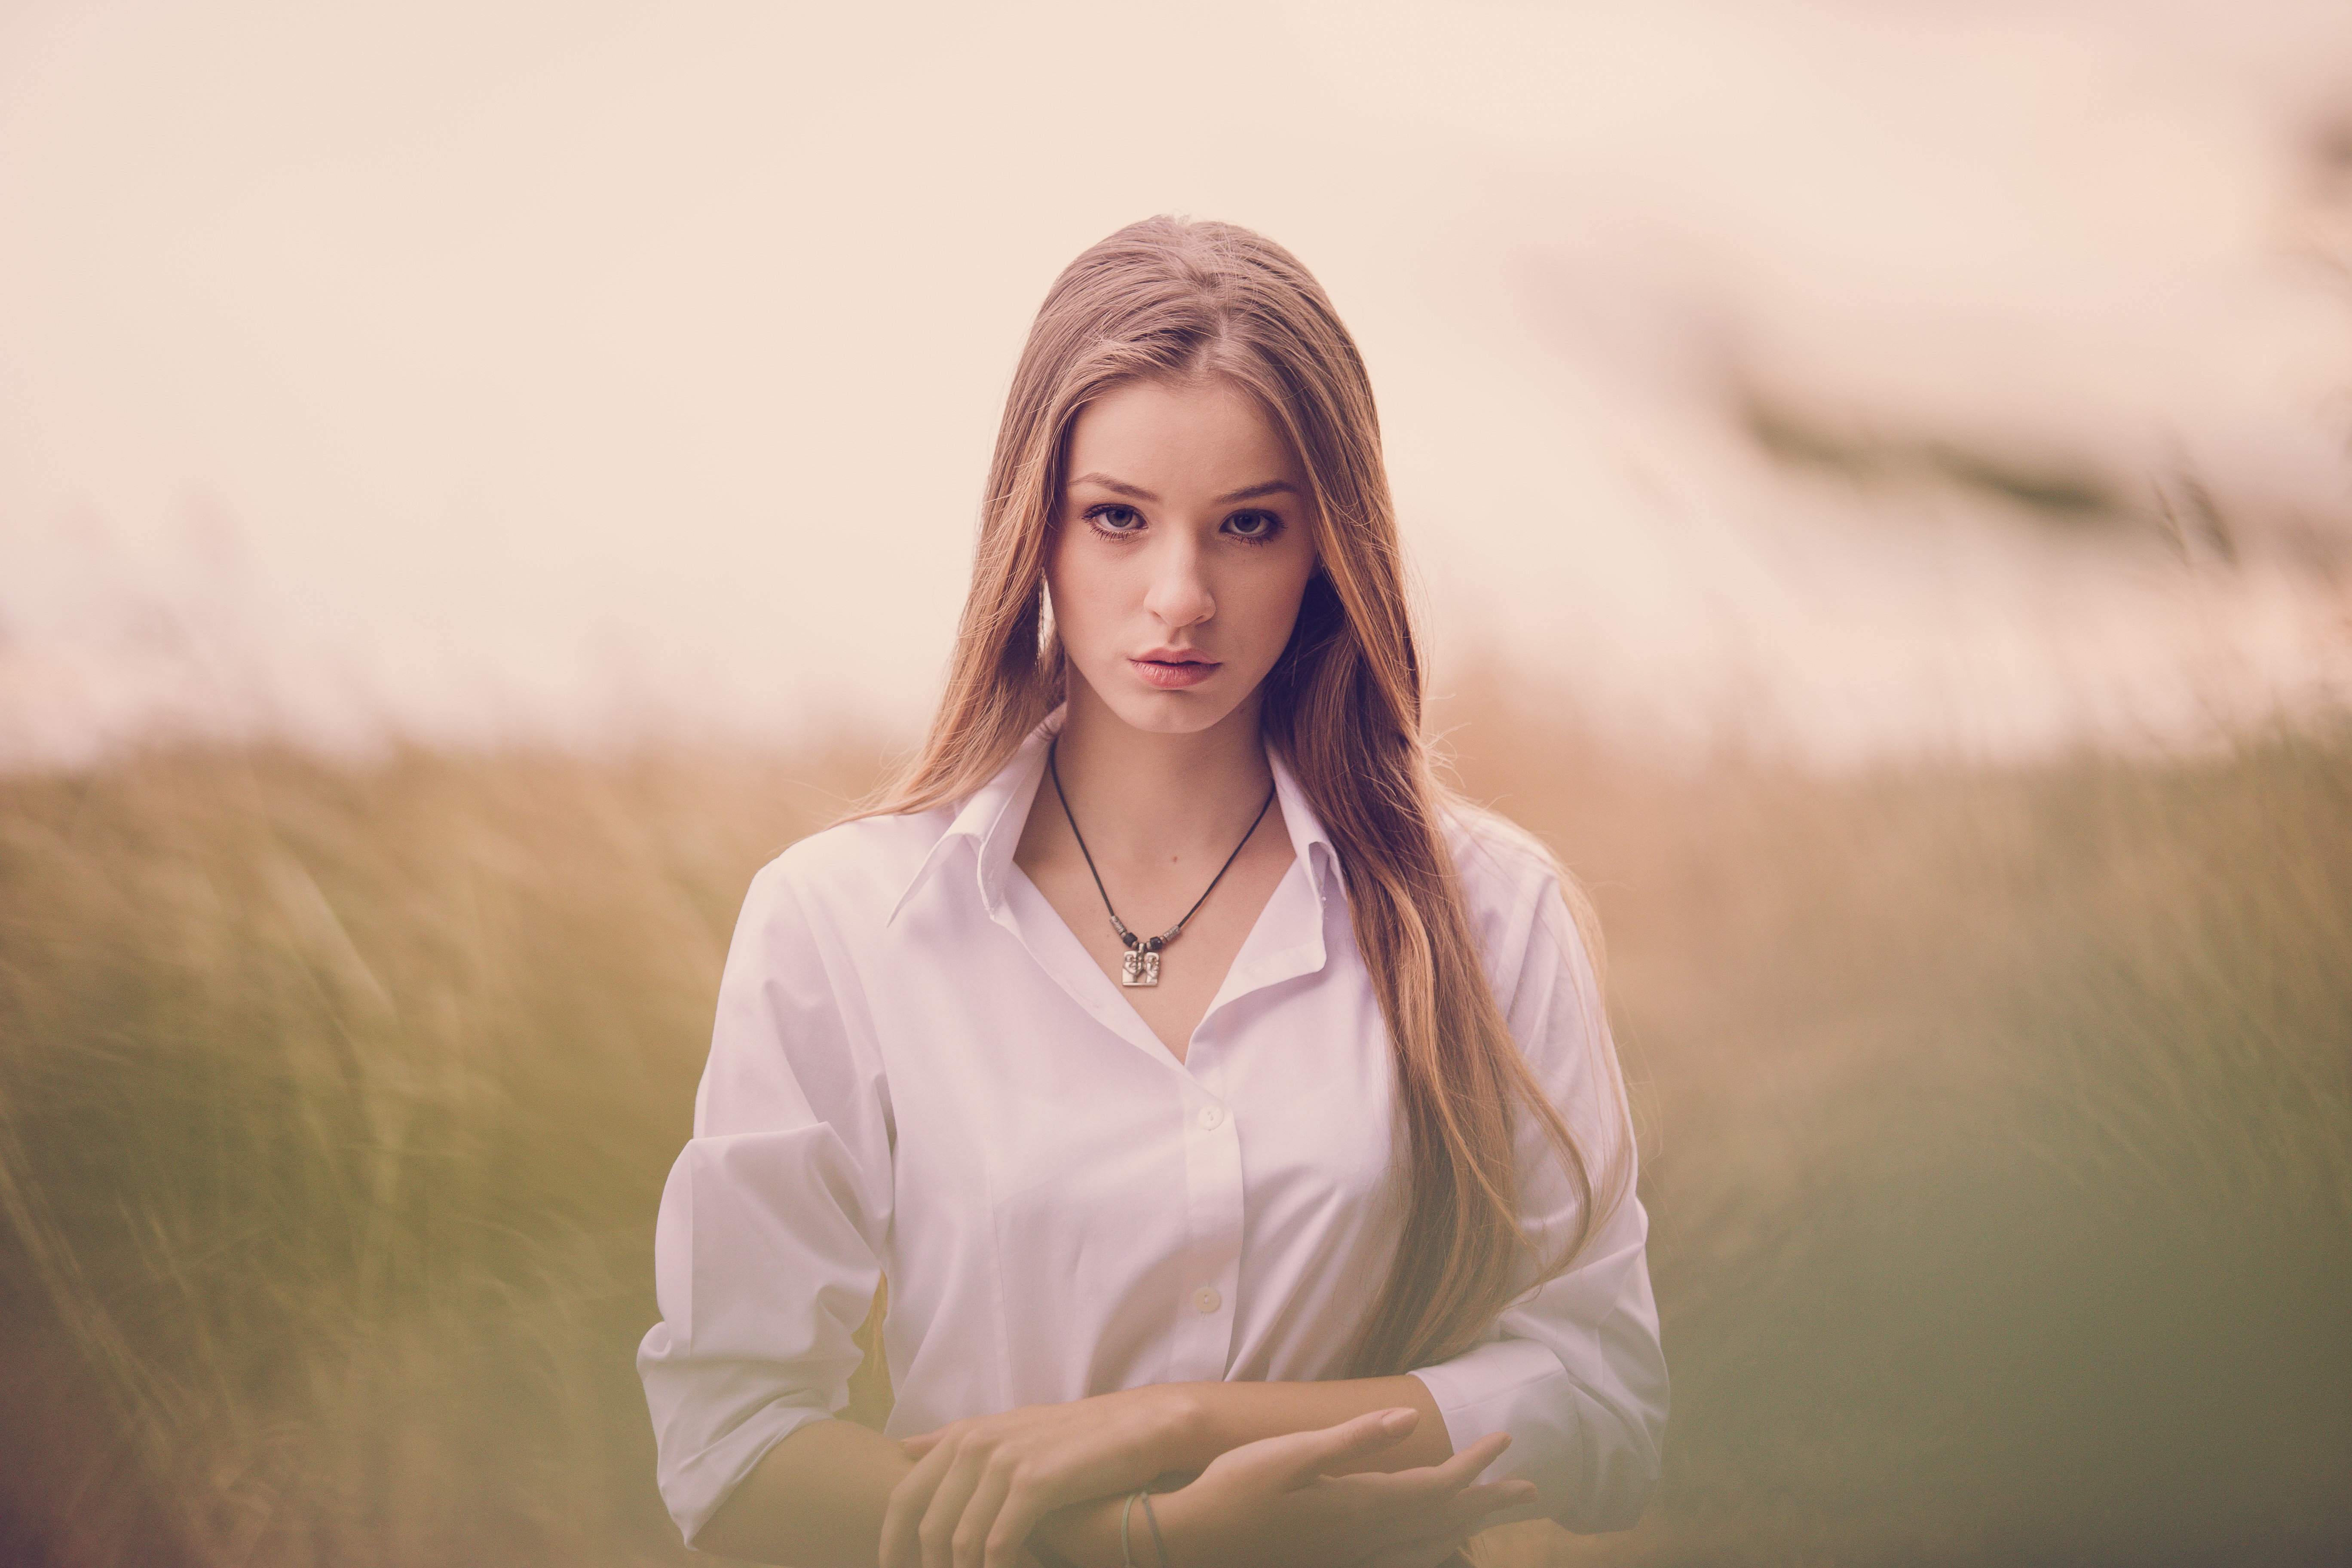
nature, forest, grass, person, girl, woman, white, photography, portrait, model, spring, green, sitting, natural, fashion, lady, long hair, dress, eye, innocence, photograph, skin, beauty, seductive, photo shoot, brown hair, portrait photography, human positions